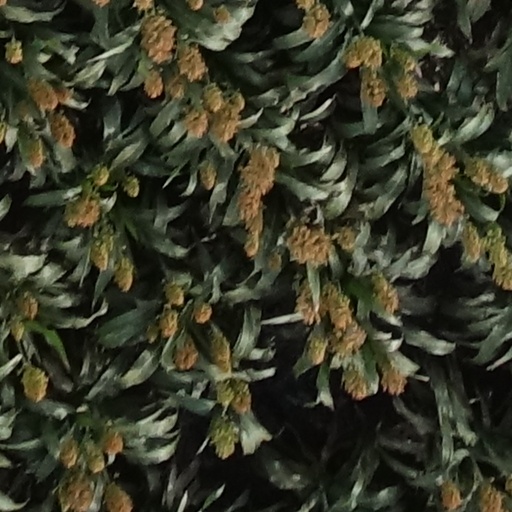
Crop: sorghum